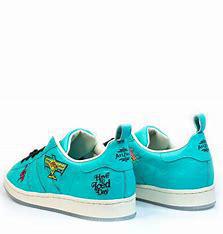
Brand: Adidas
Model: Arizona